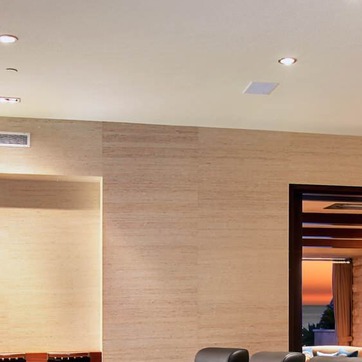
Material: wallpaper